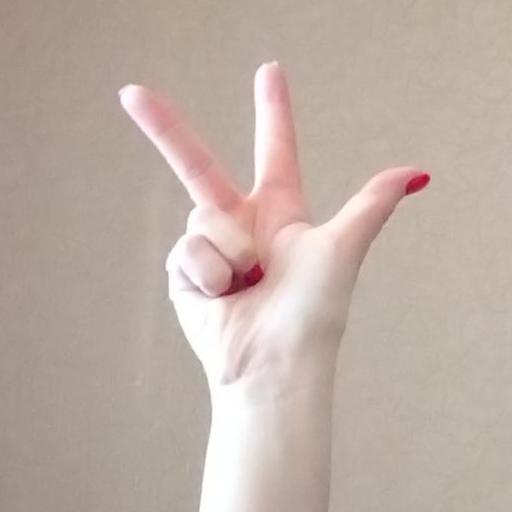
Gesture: three2